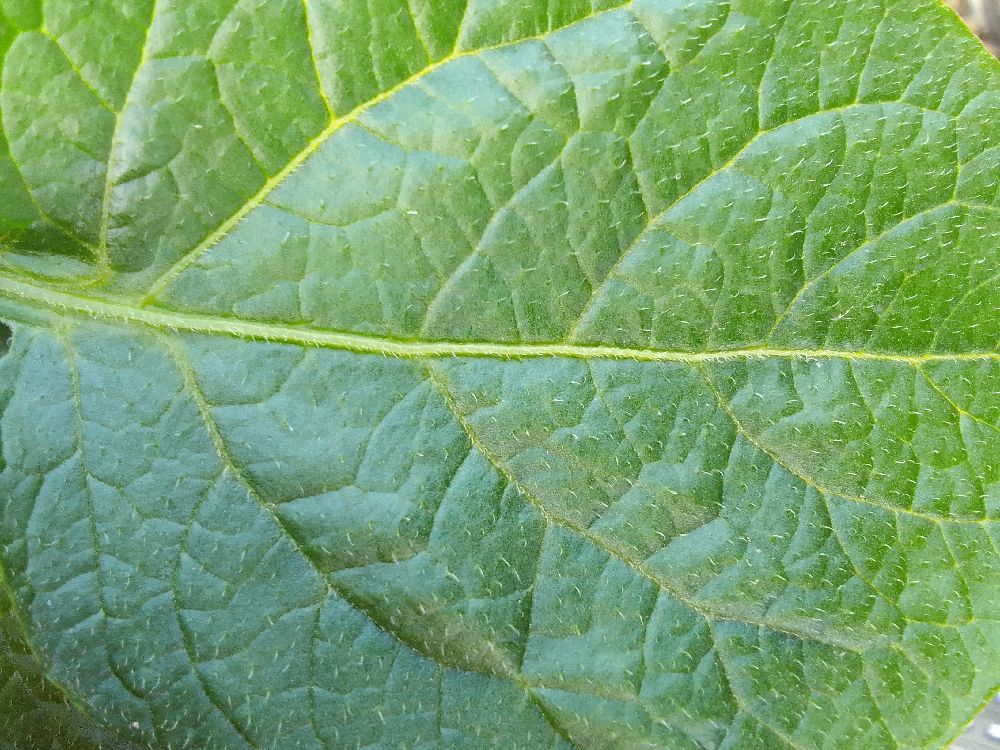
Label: Healthy